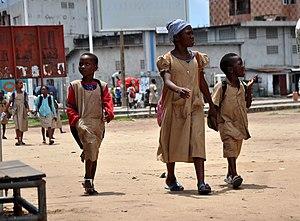
on the way to a better education which will transform the future in a better world This is an image with the theme ""Africa on the Move or Transport"" from: Benin"
Le Bénin dispose d'une offre et d'une qualité des services d’enseignement primaire très variables selon les secteurs géographiques. Il souffre d'un manque de structures d'accueil et d'un problème d'absentéisme et de qualification des enseignants.